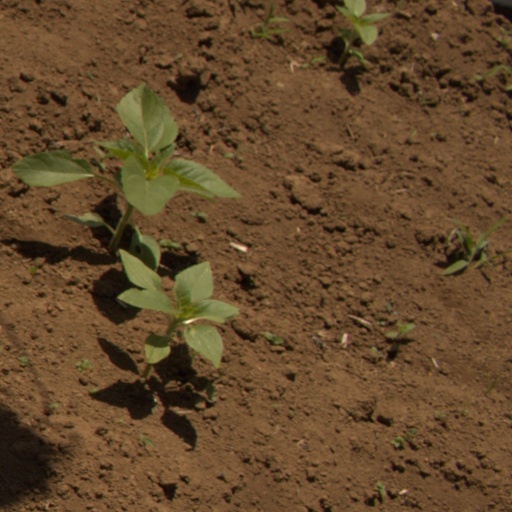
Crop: Jerusalem artichoke